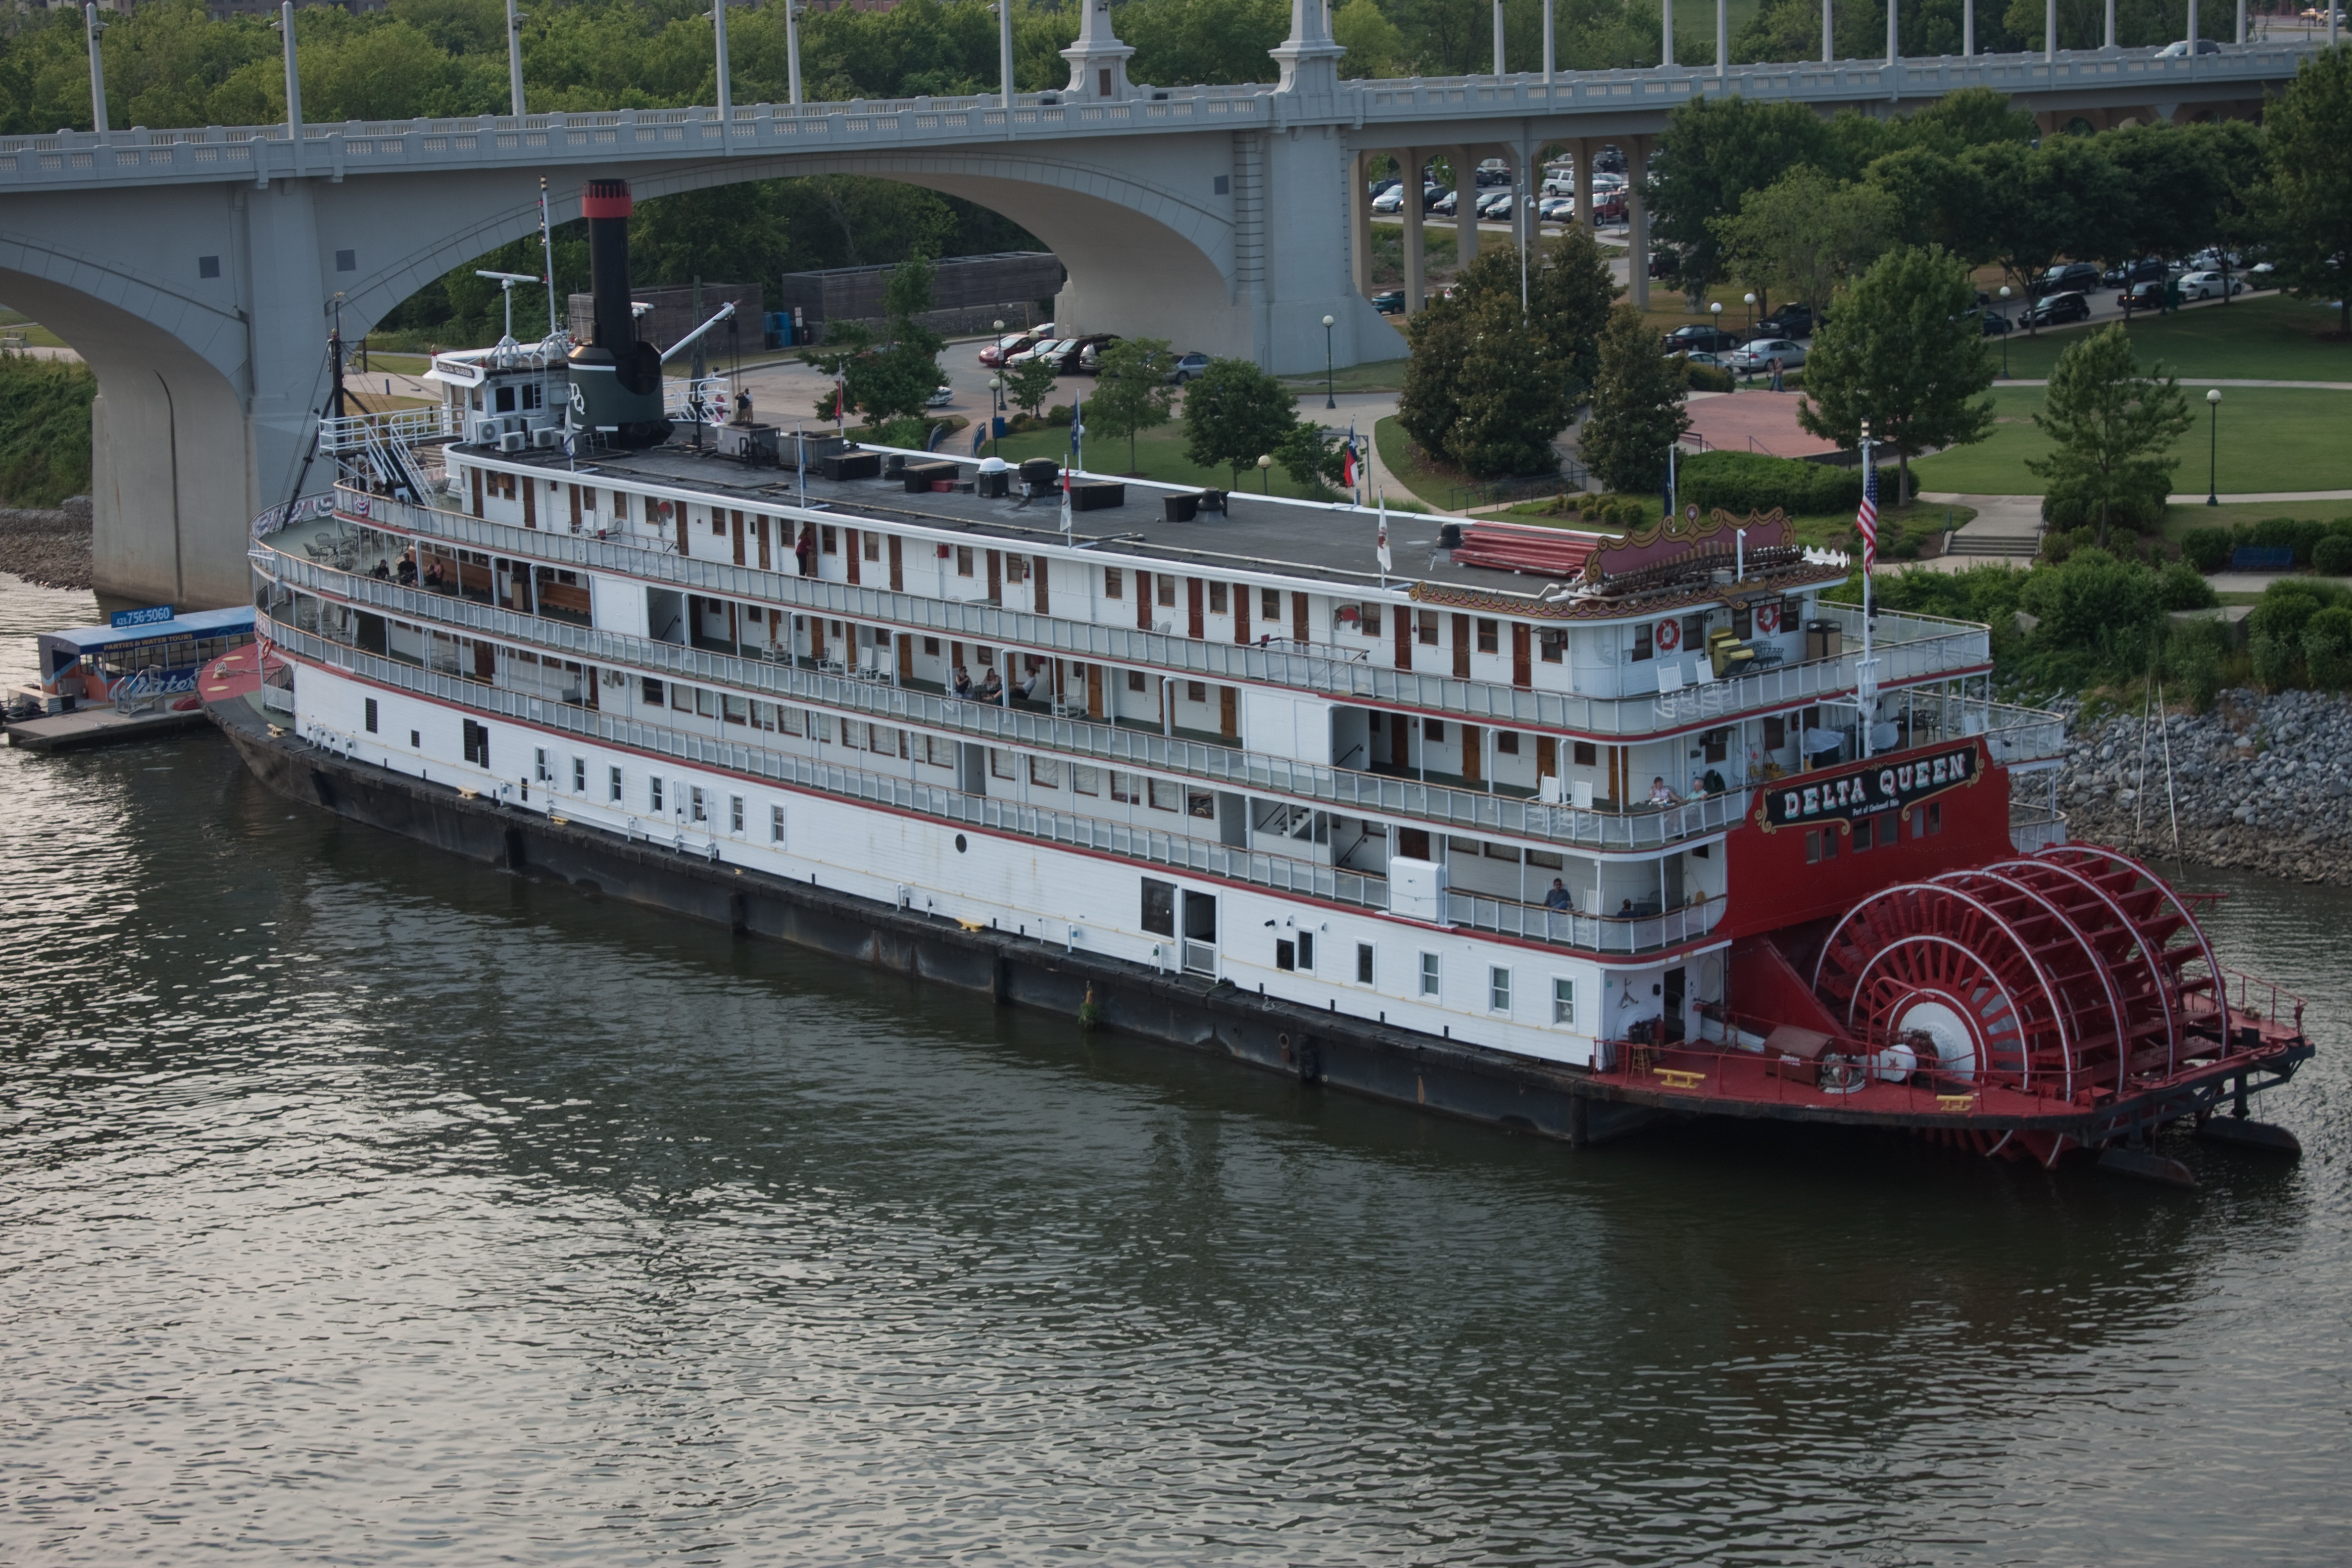
sea, boat, river, ship, vehicle, waterway, ferry, channel, tugboat, watercraft, steamboat, cruise ship, tennessee, motor ship, passenger ship, riverboat, paddle steamer, freight transport, ocean liner, chattanooga, delta queen